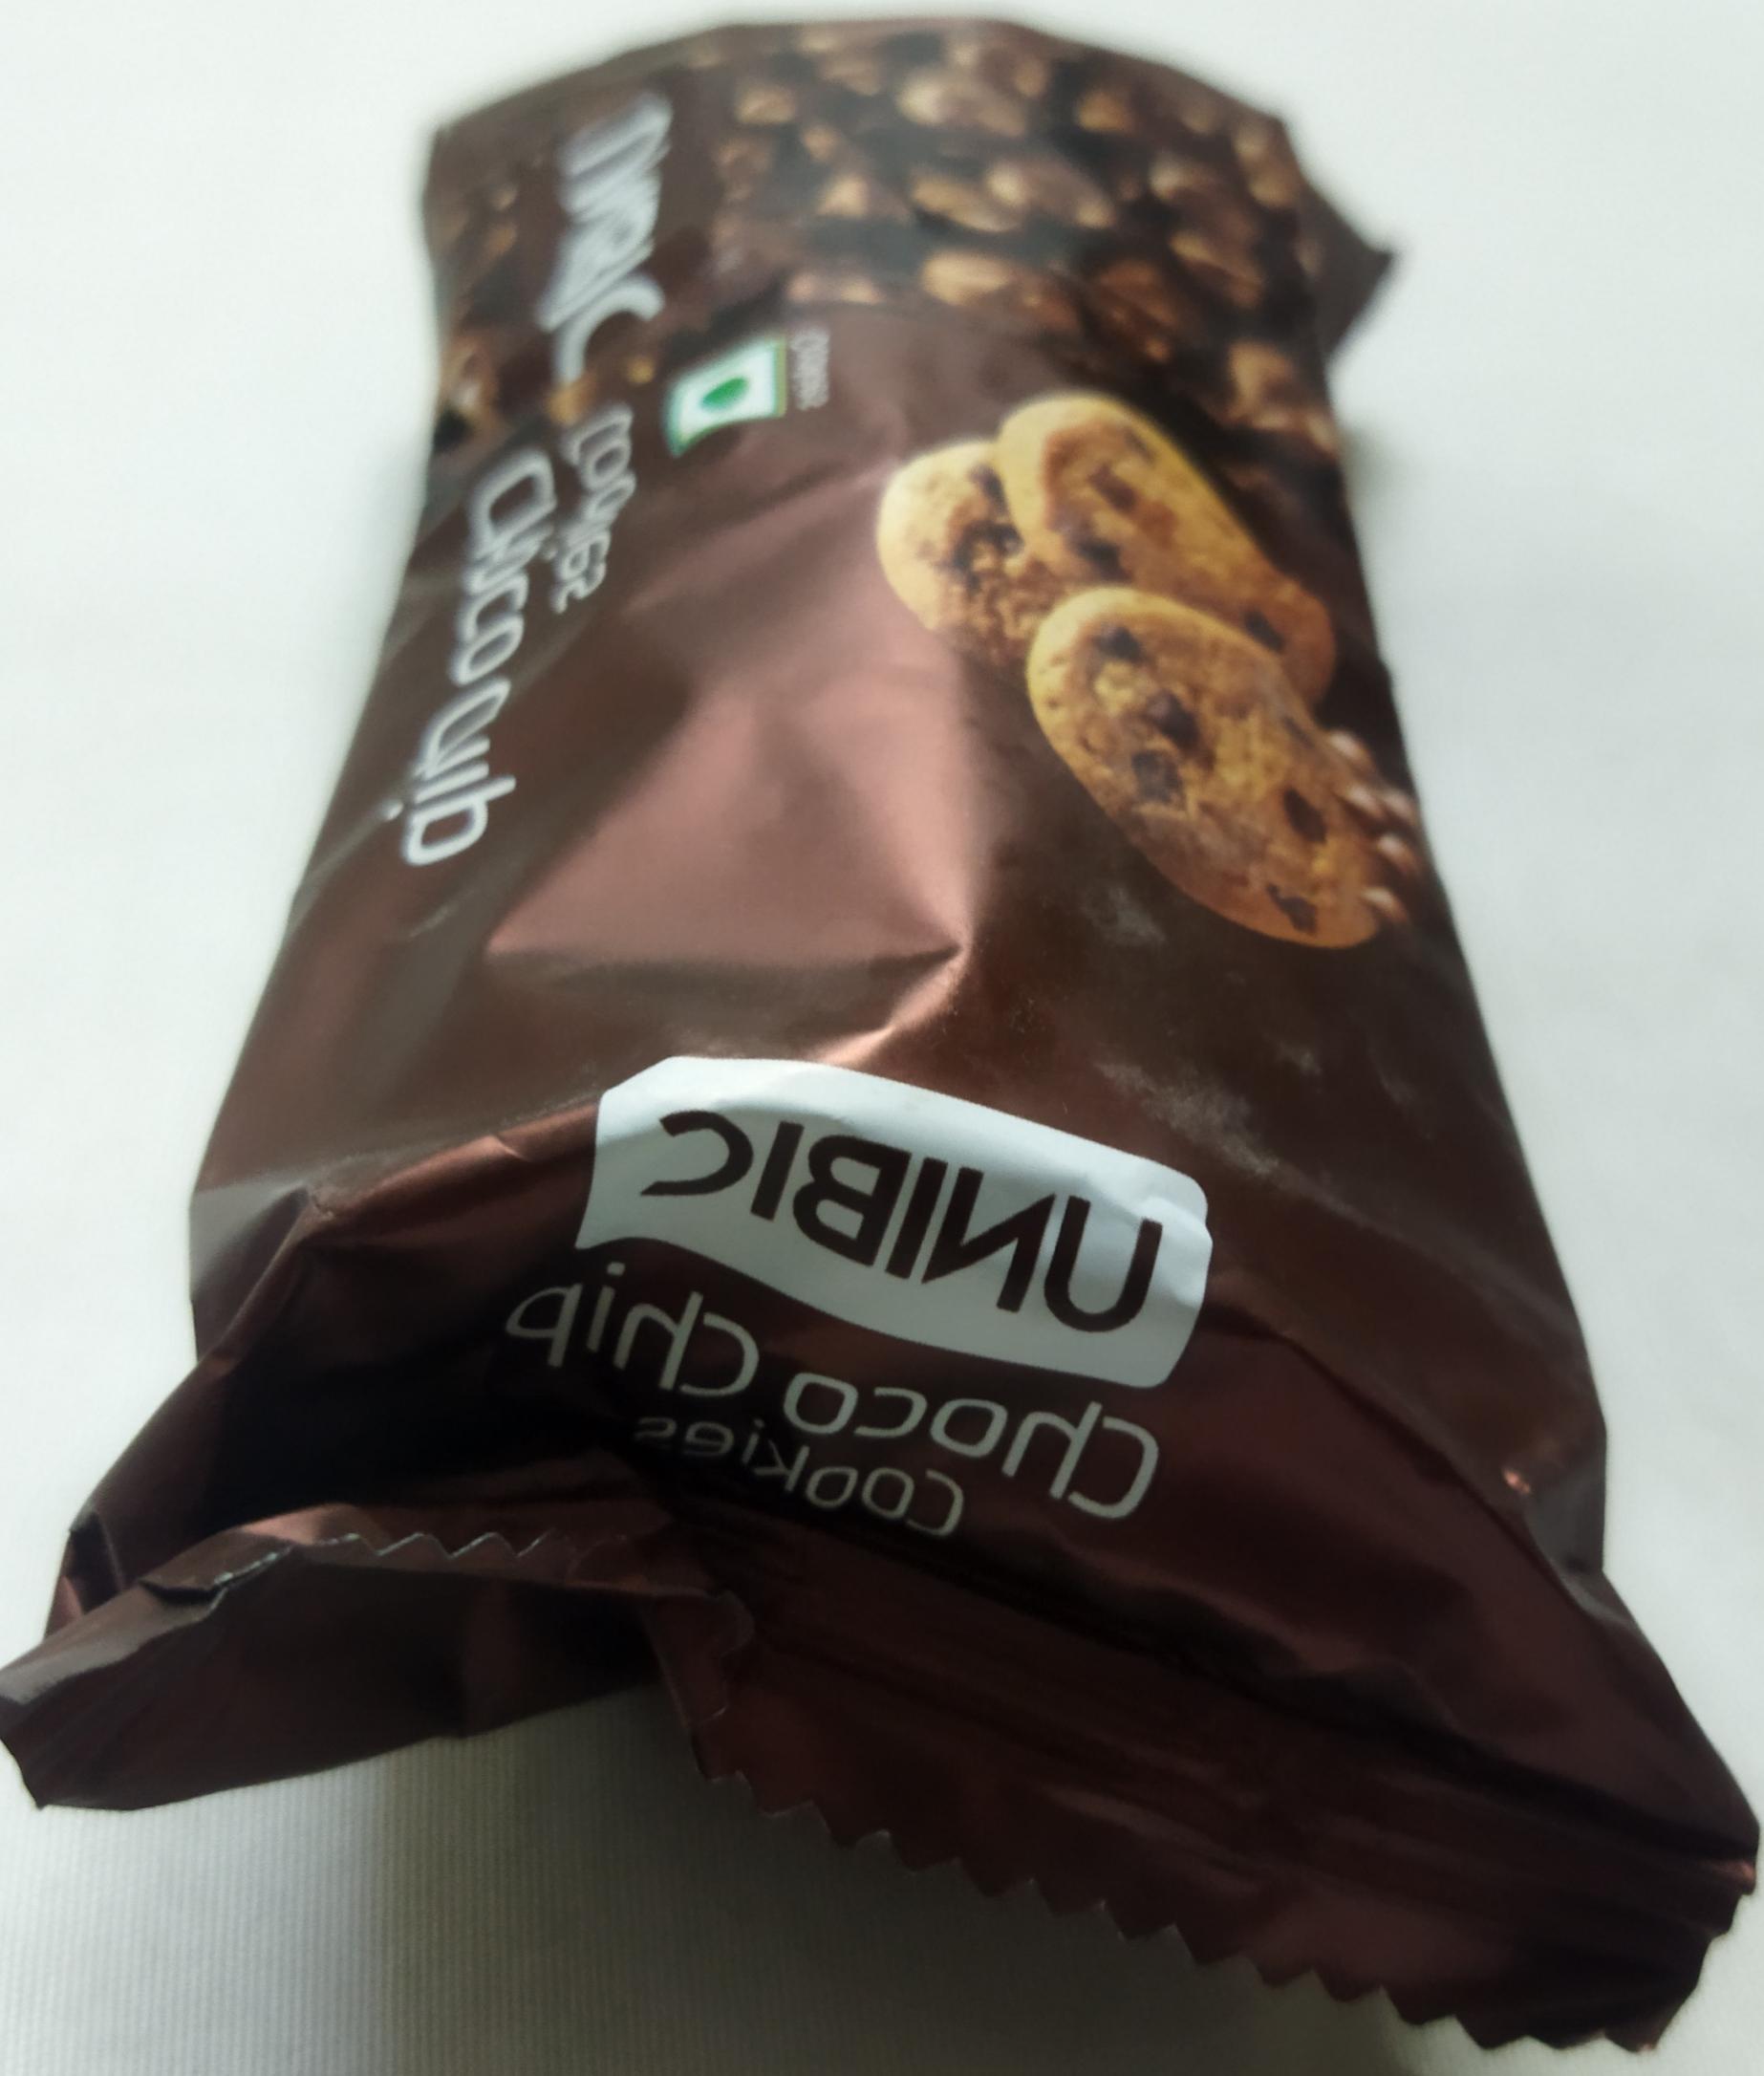
Label: plastics